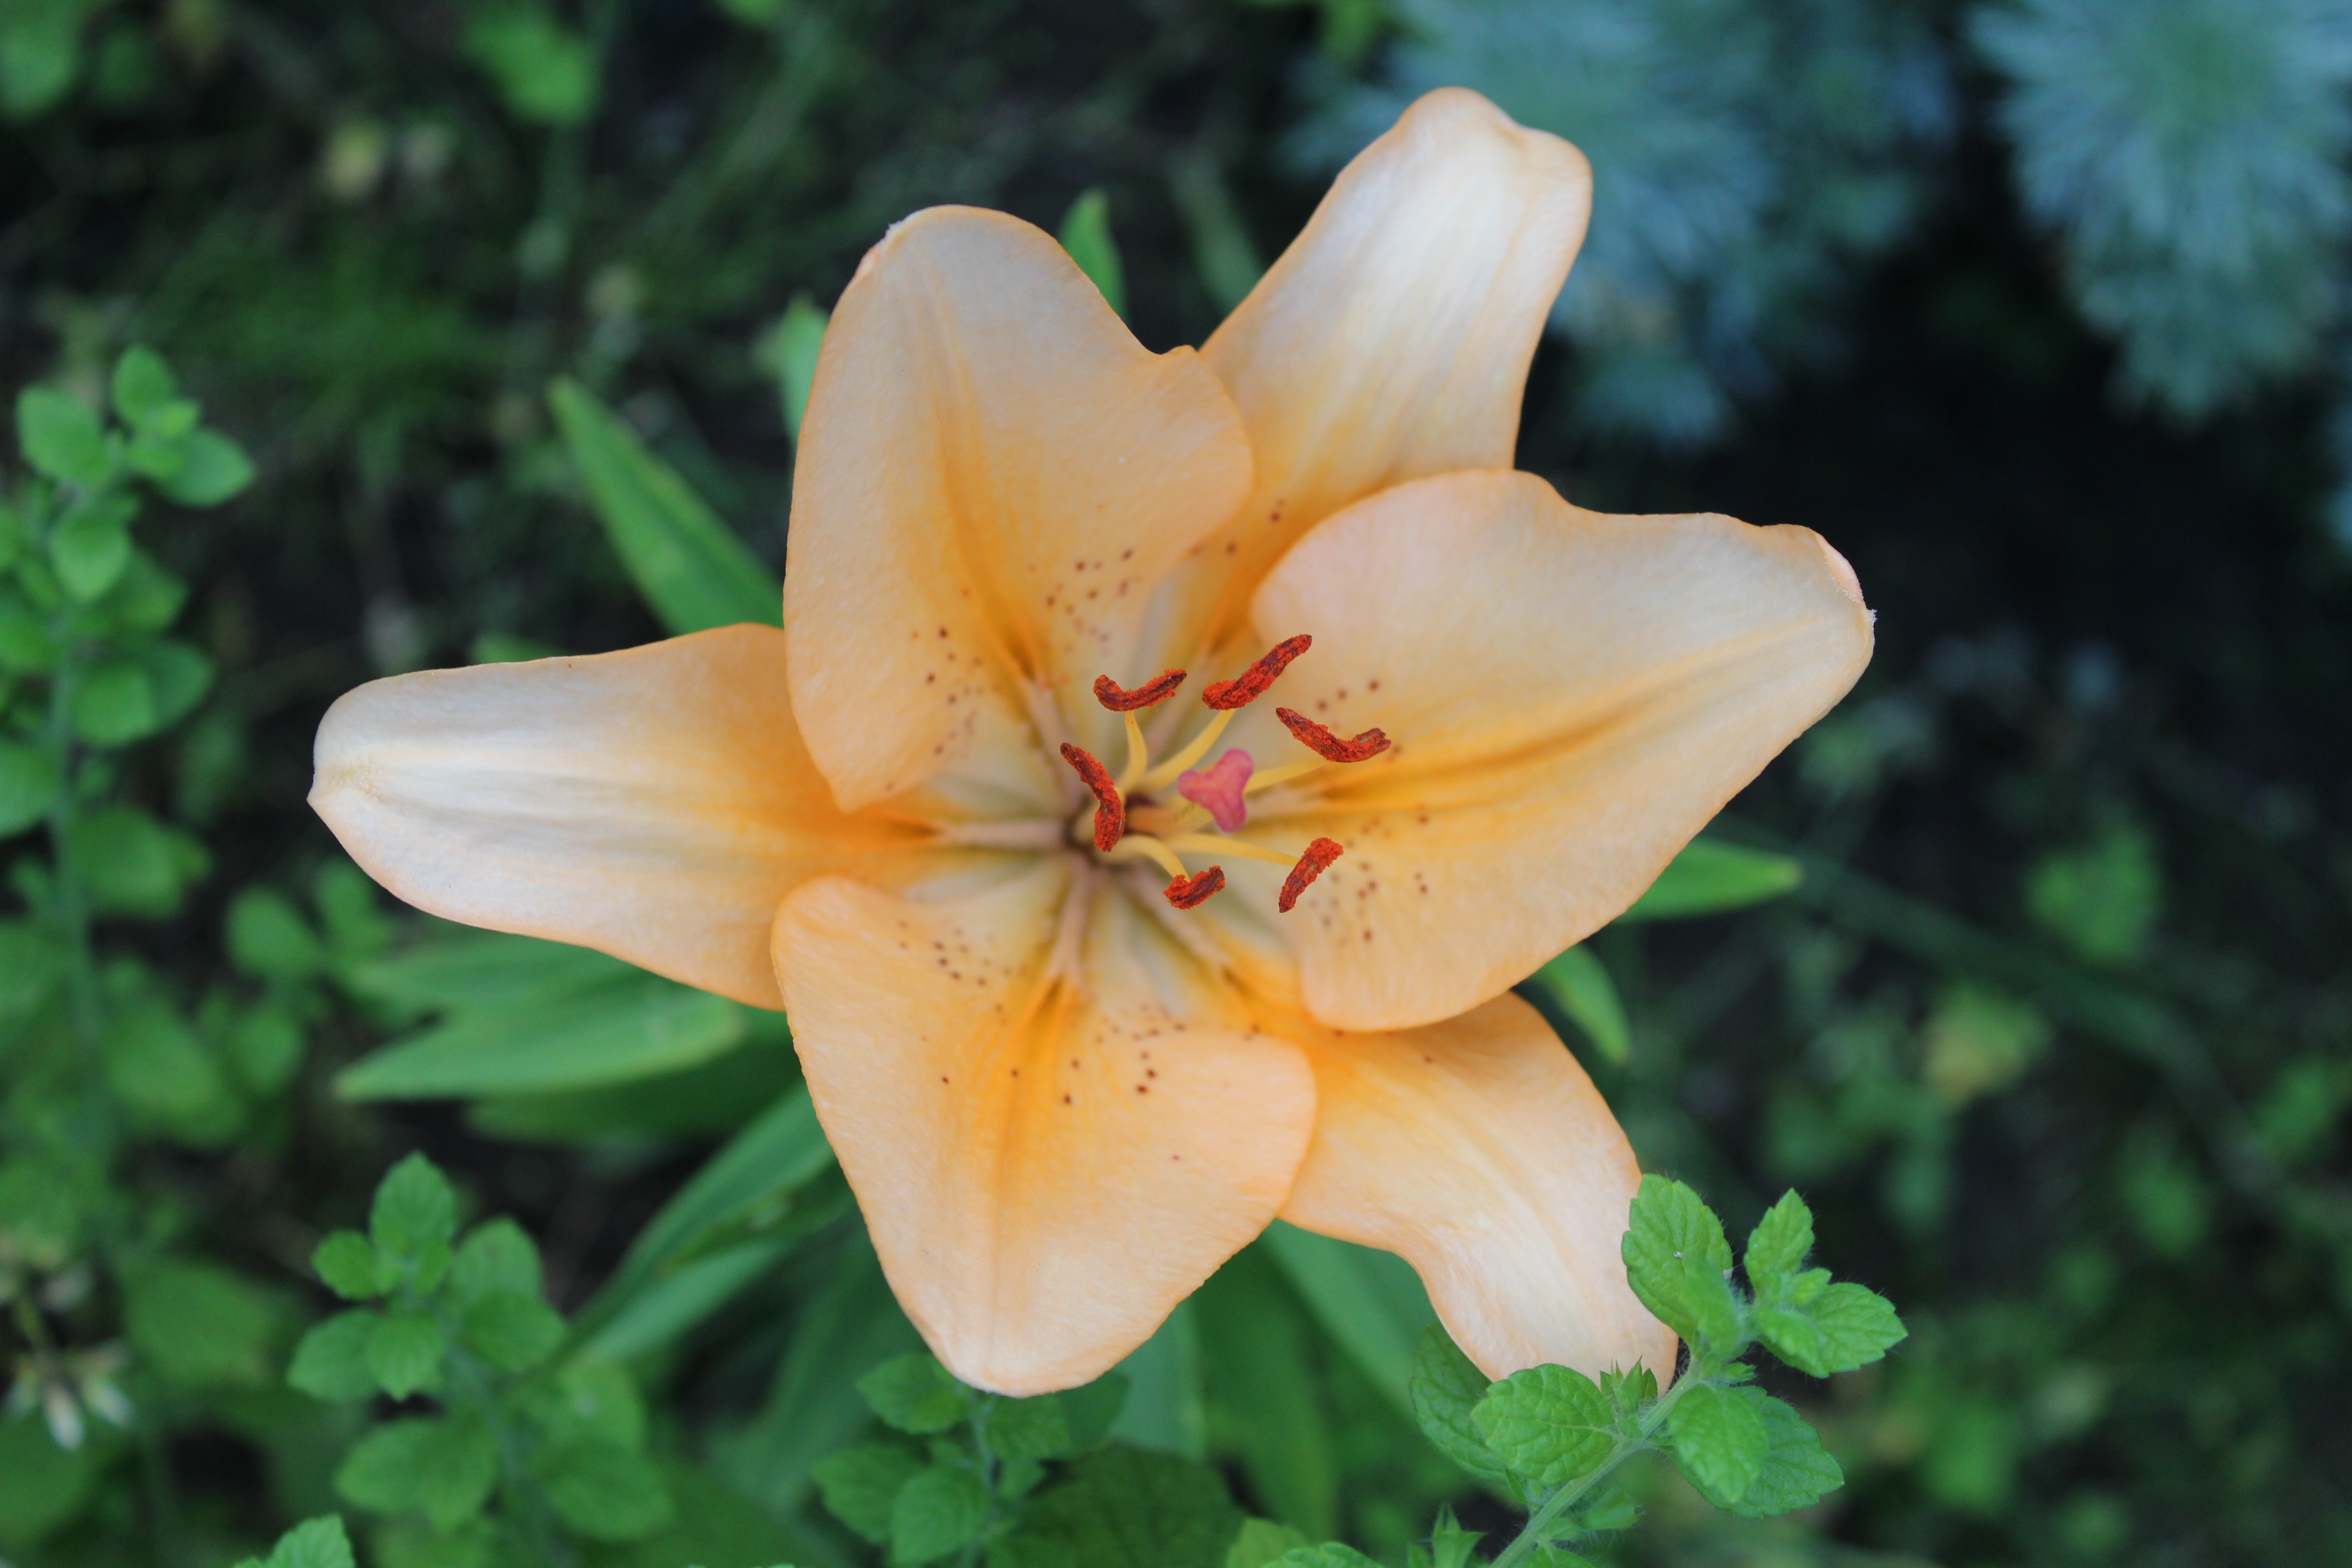
nature, blossom, plant, flower, petal, bloom, summer, rose, orange, botany, yellow, garden, flora, wildflower, close up, shrub, lily, daylily, macro photography, flowering plant, plant stem, land plant